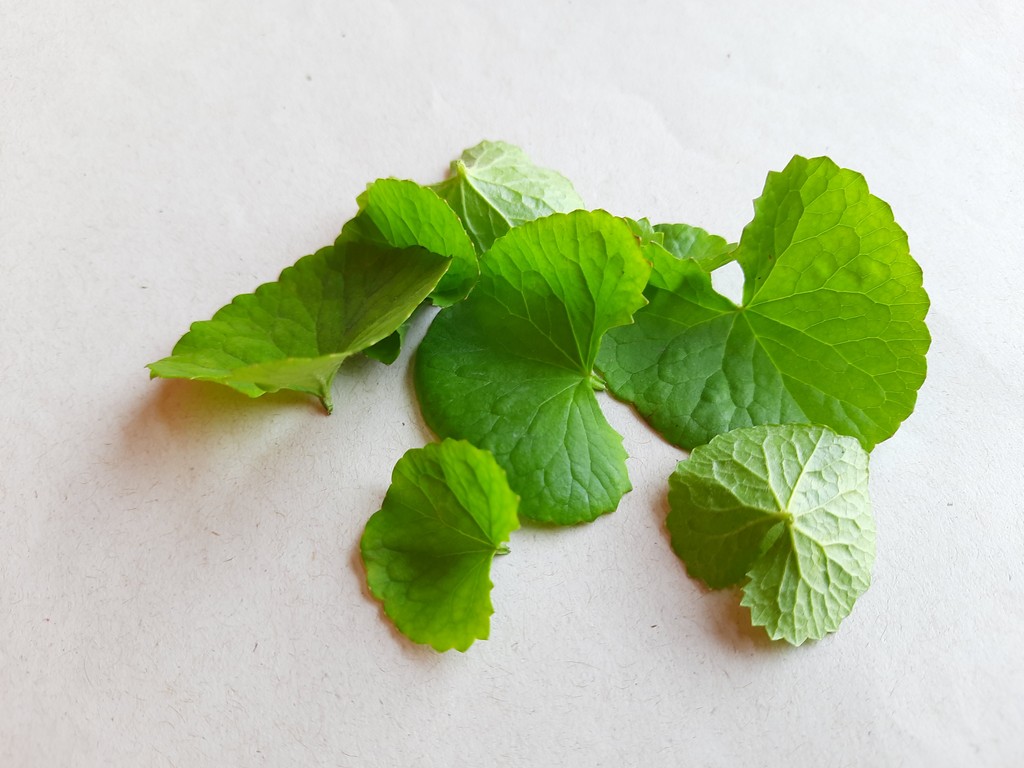
Label: Healthy